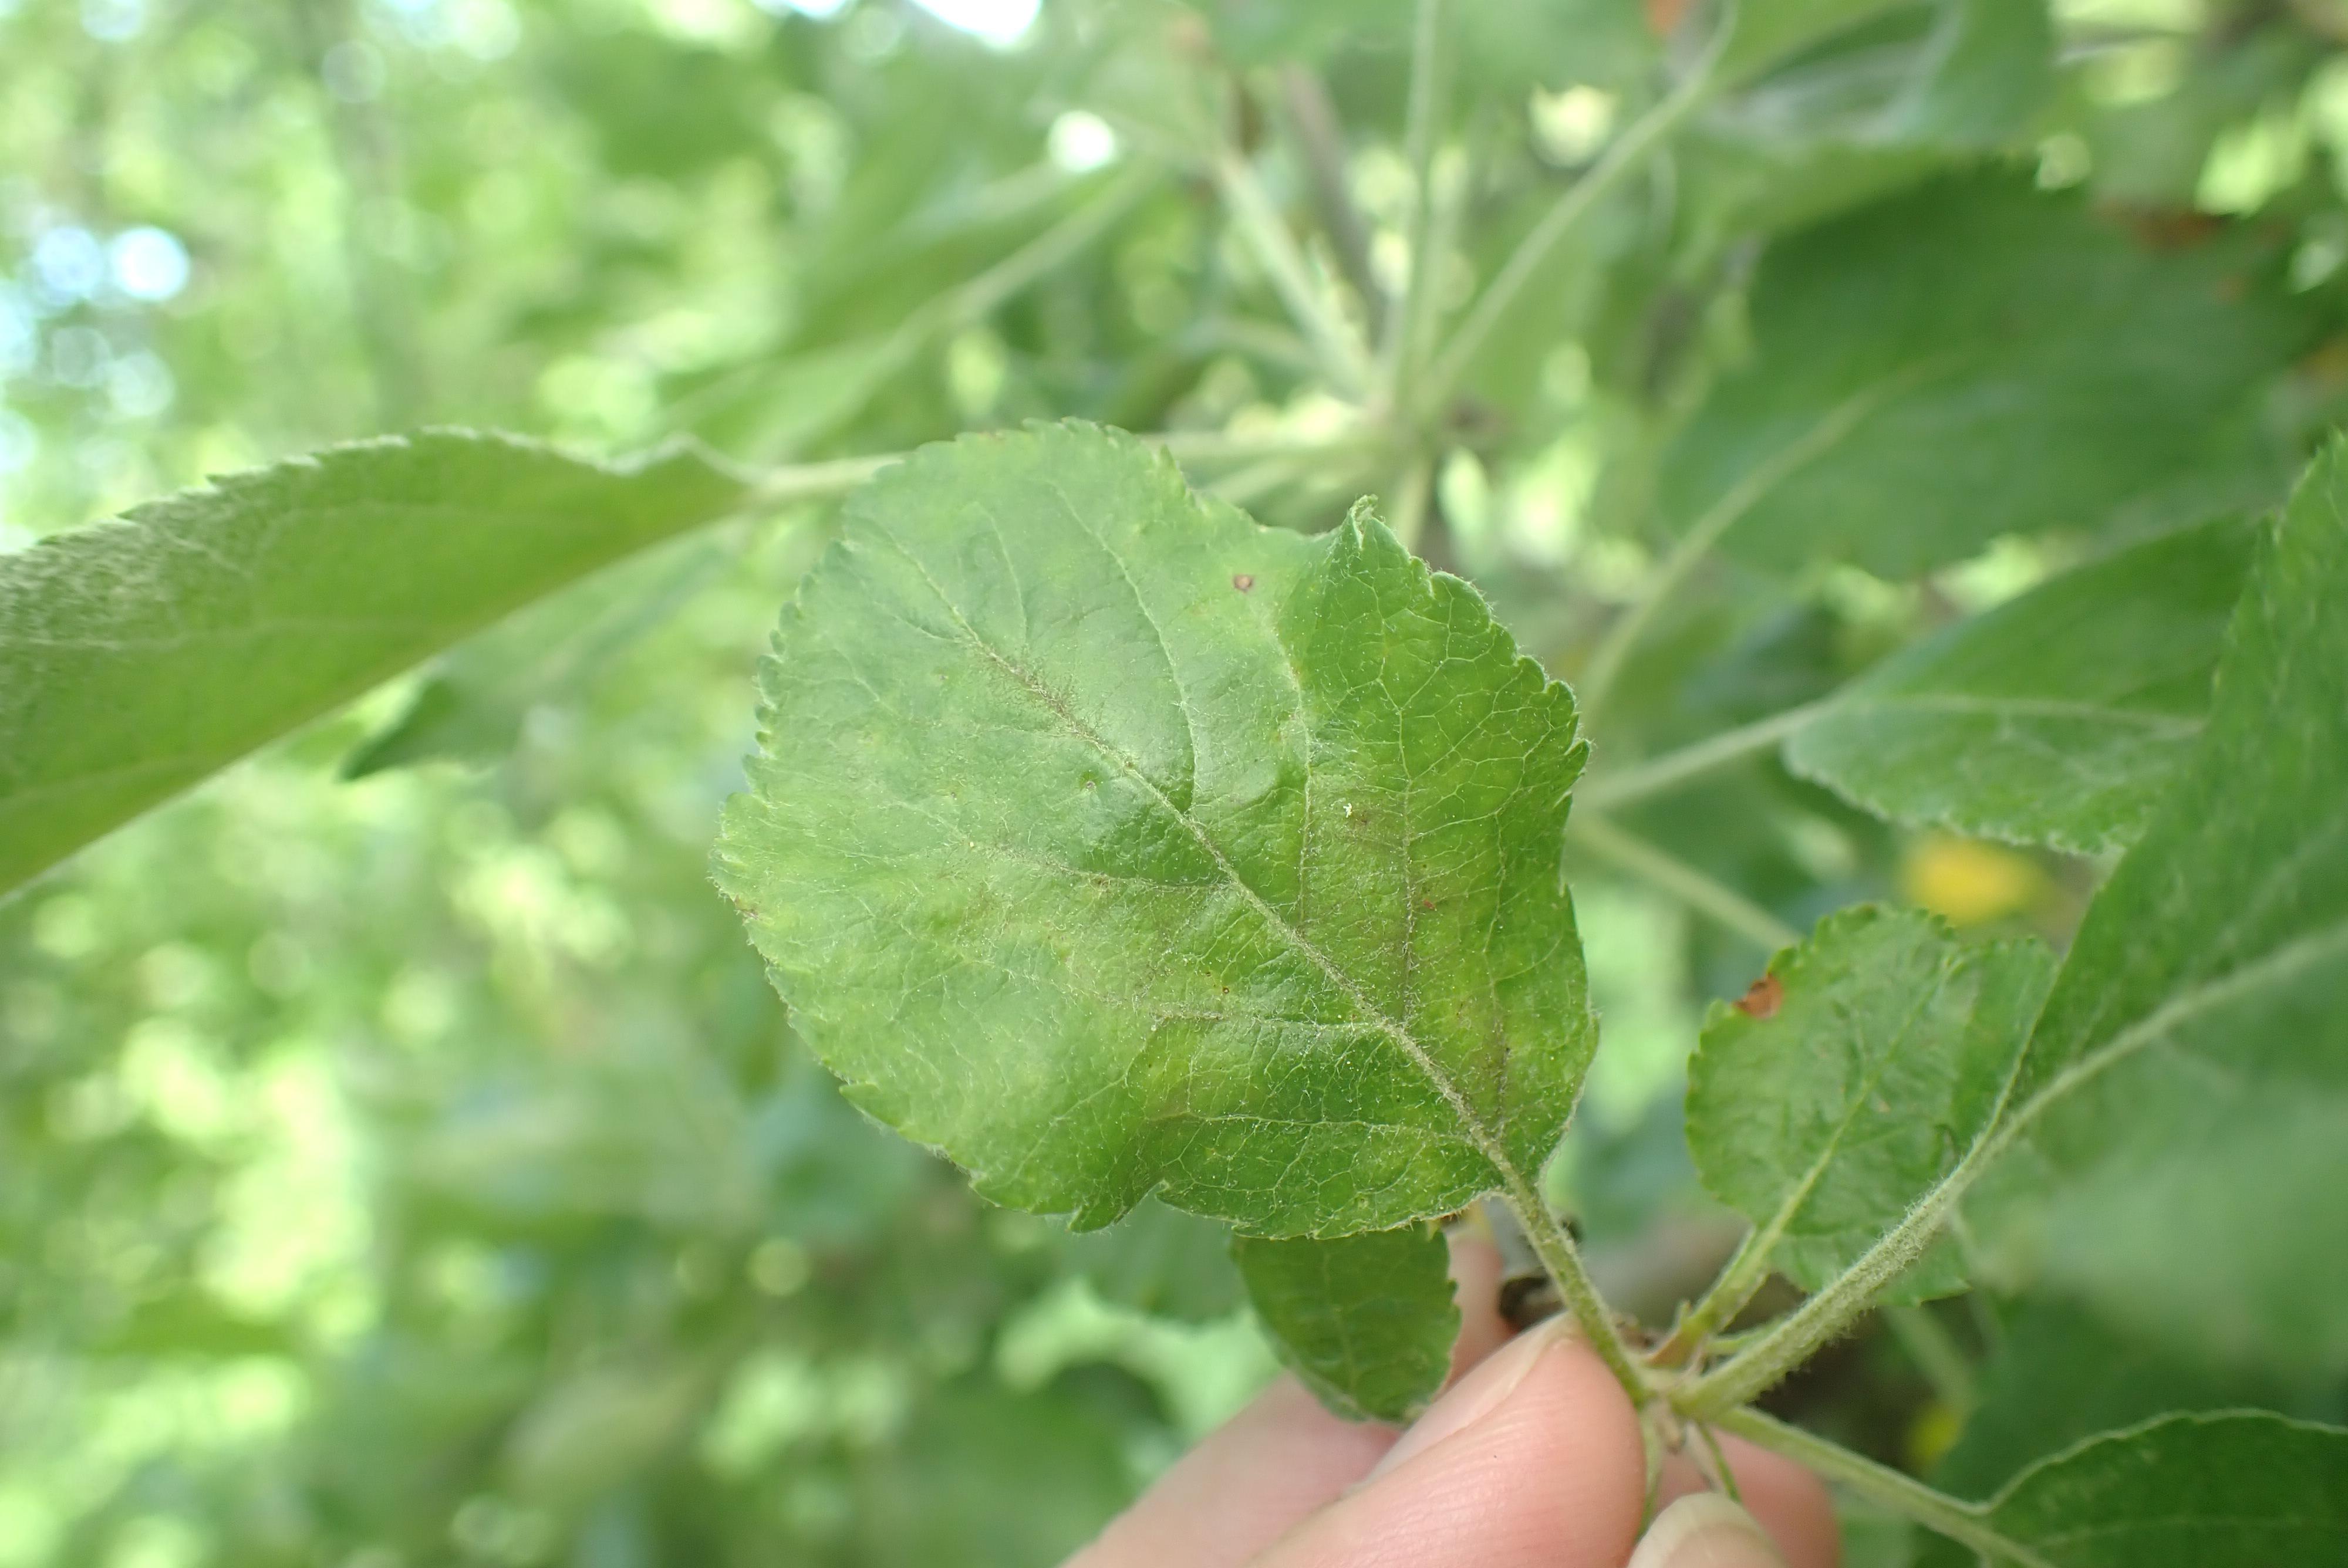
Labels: scab